Konrad Srzednicki

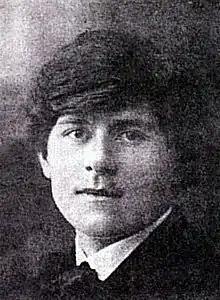

Konrad Srzednicki (1 November 1894 – 8 April 1993) was a Polish painter and printmaker. His work was part of the painting event in the art competition at the 1932 Summer Olympics.